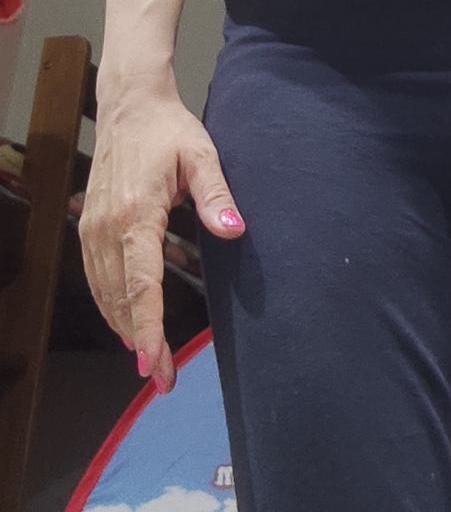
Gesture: no_gesture